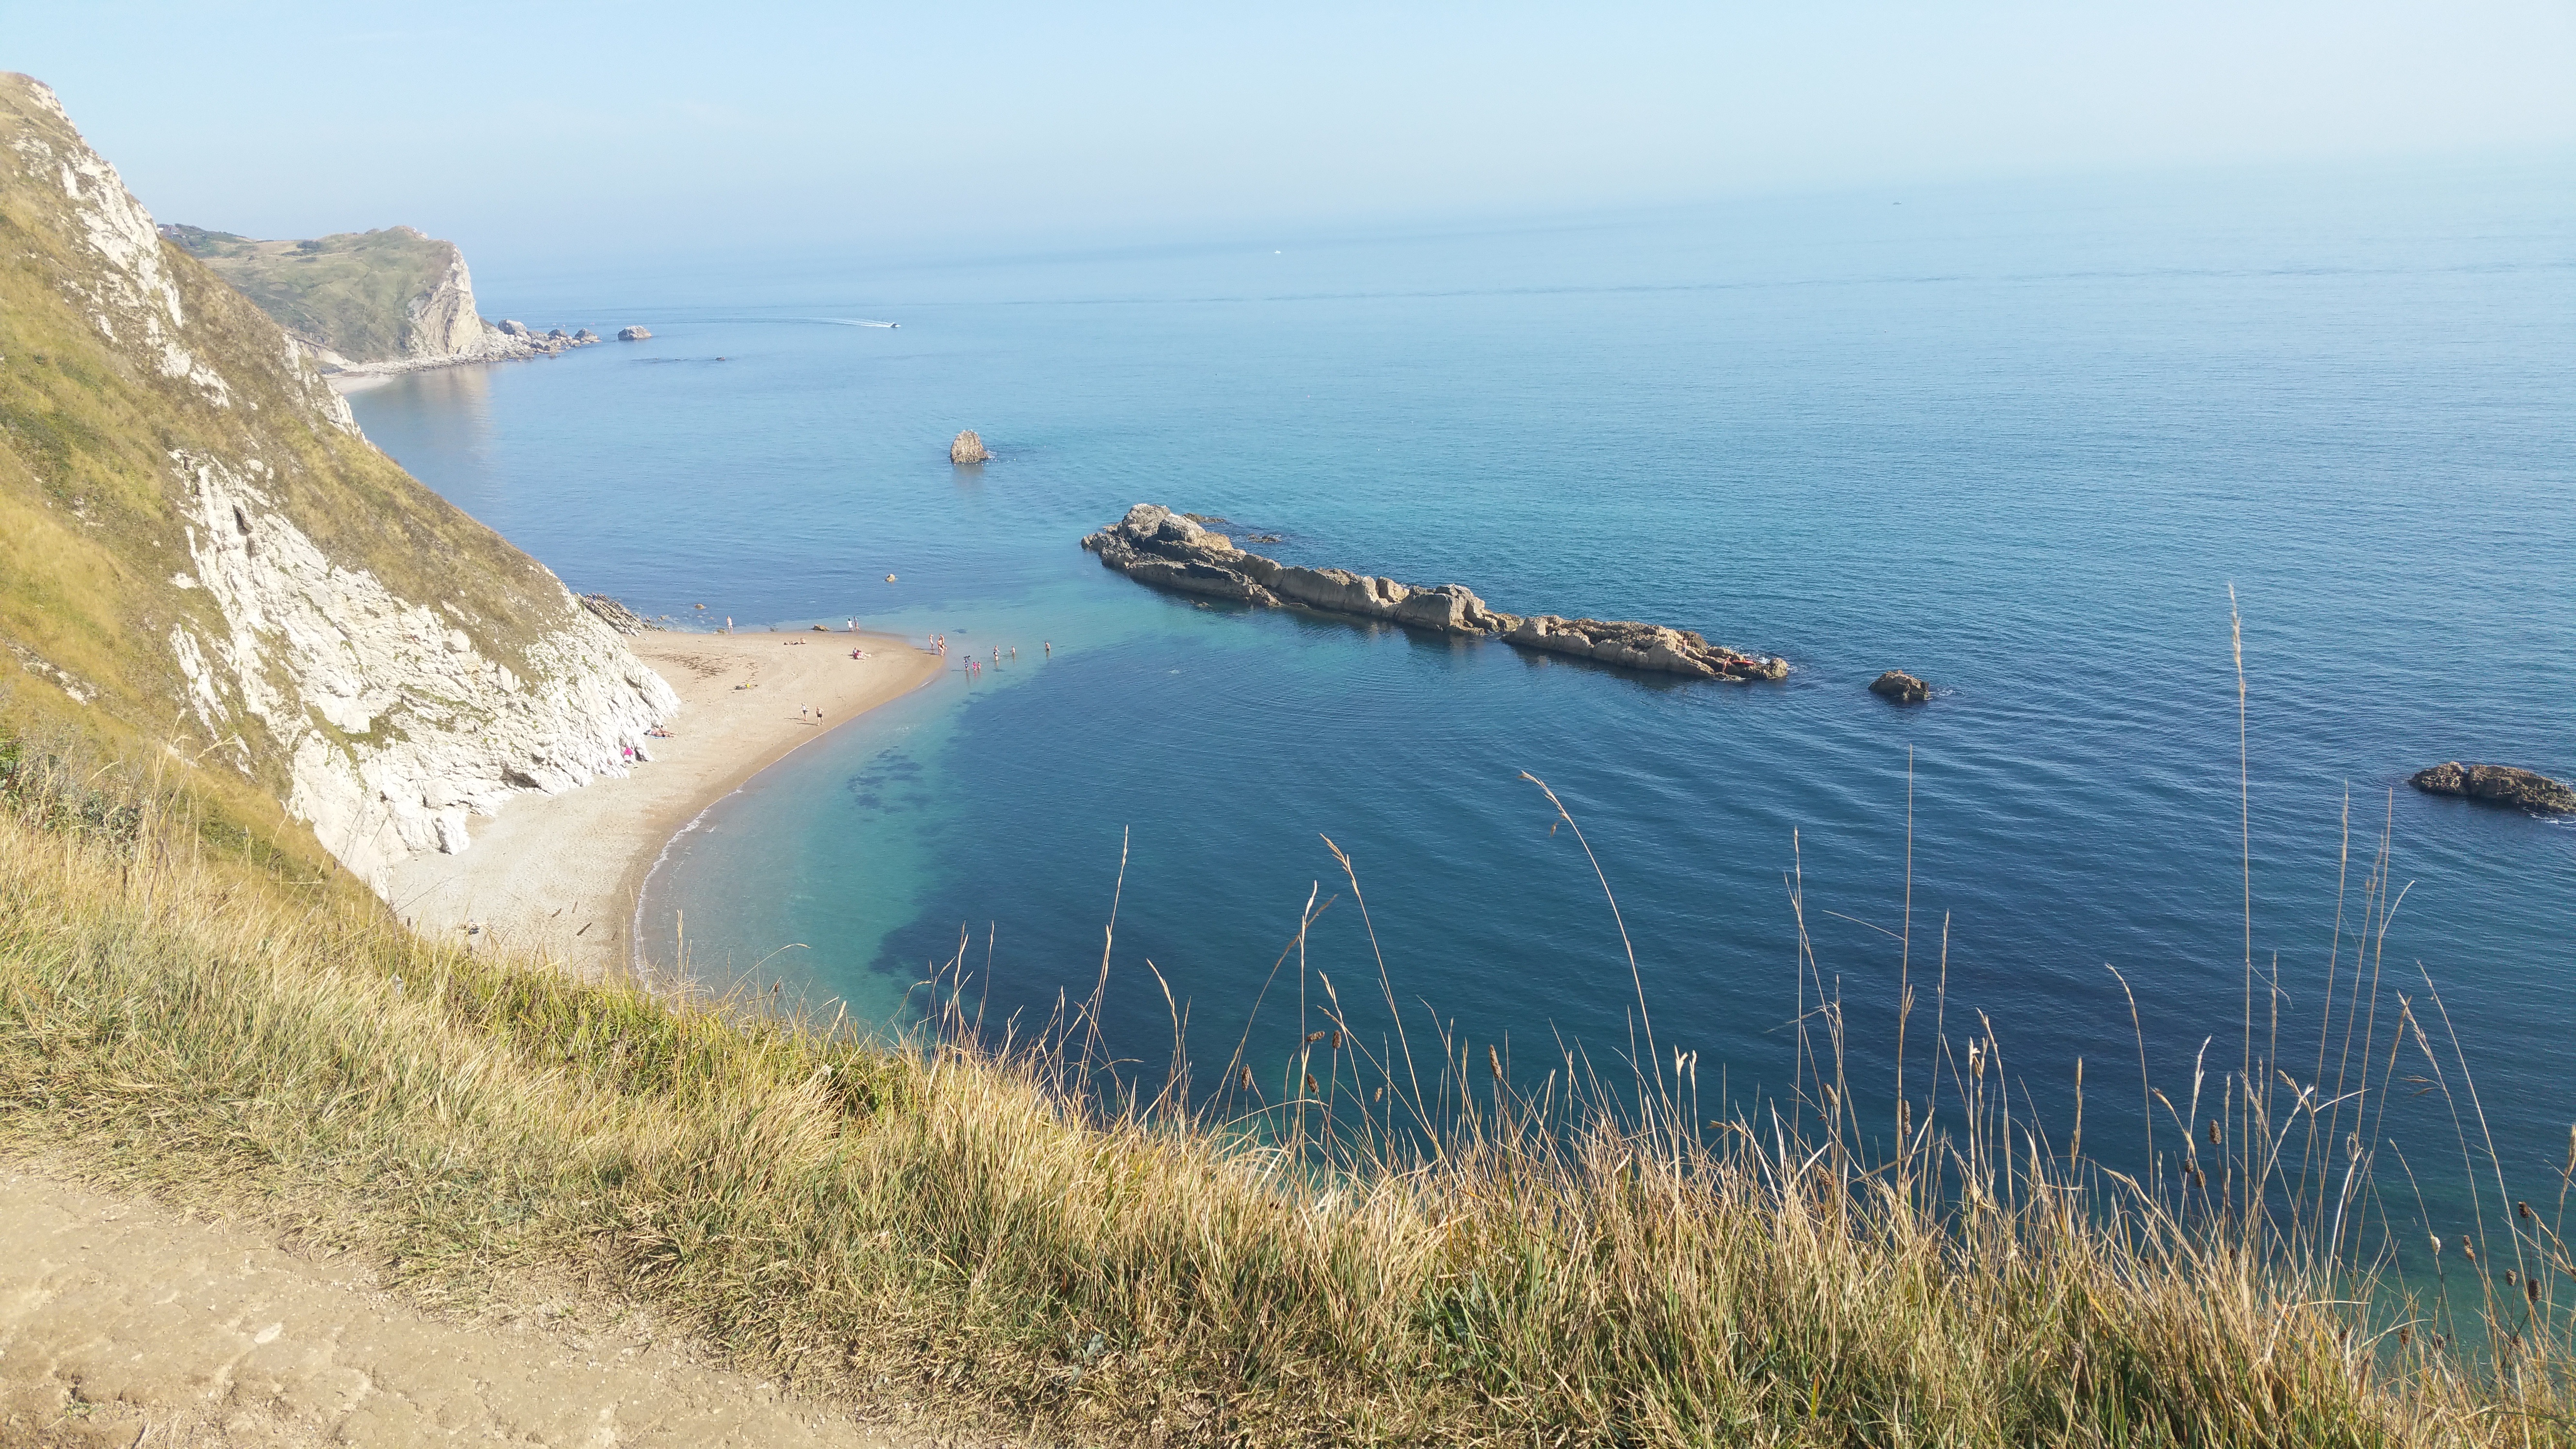
beach, sea, coast, ocean, shore, cliff, cove, vehicle, tower, bay, terrain, body of water, cape